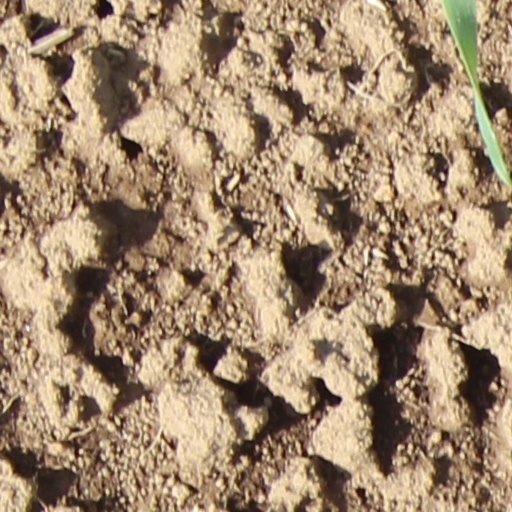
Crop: wheat